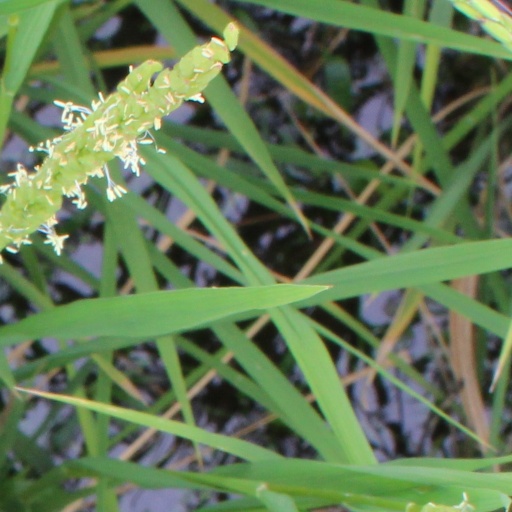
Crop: rice